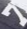
Number: 7